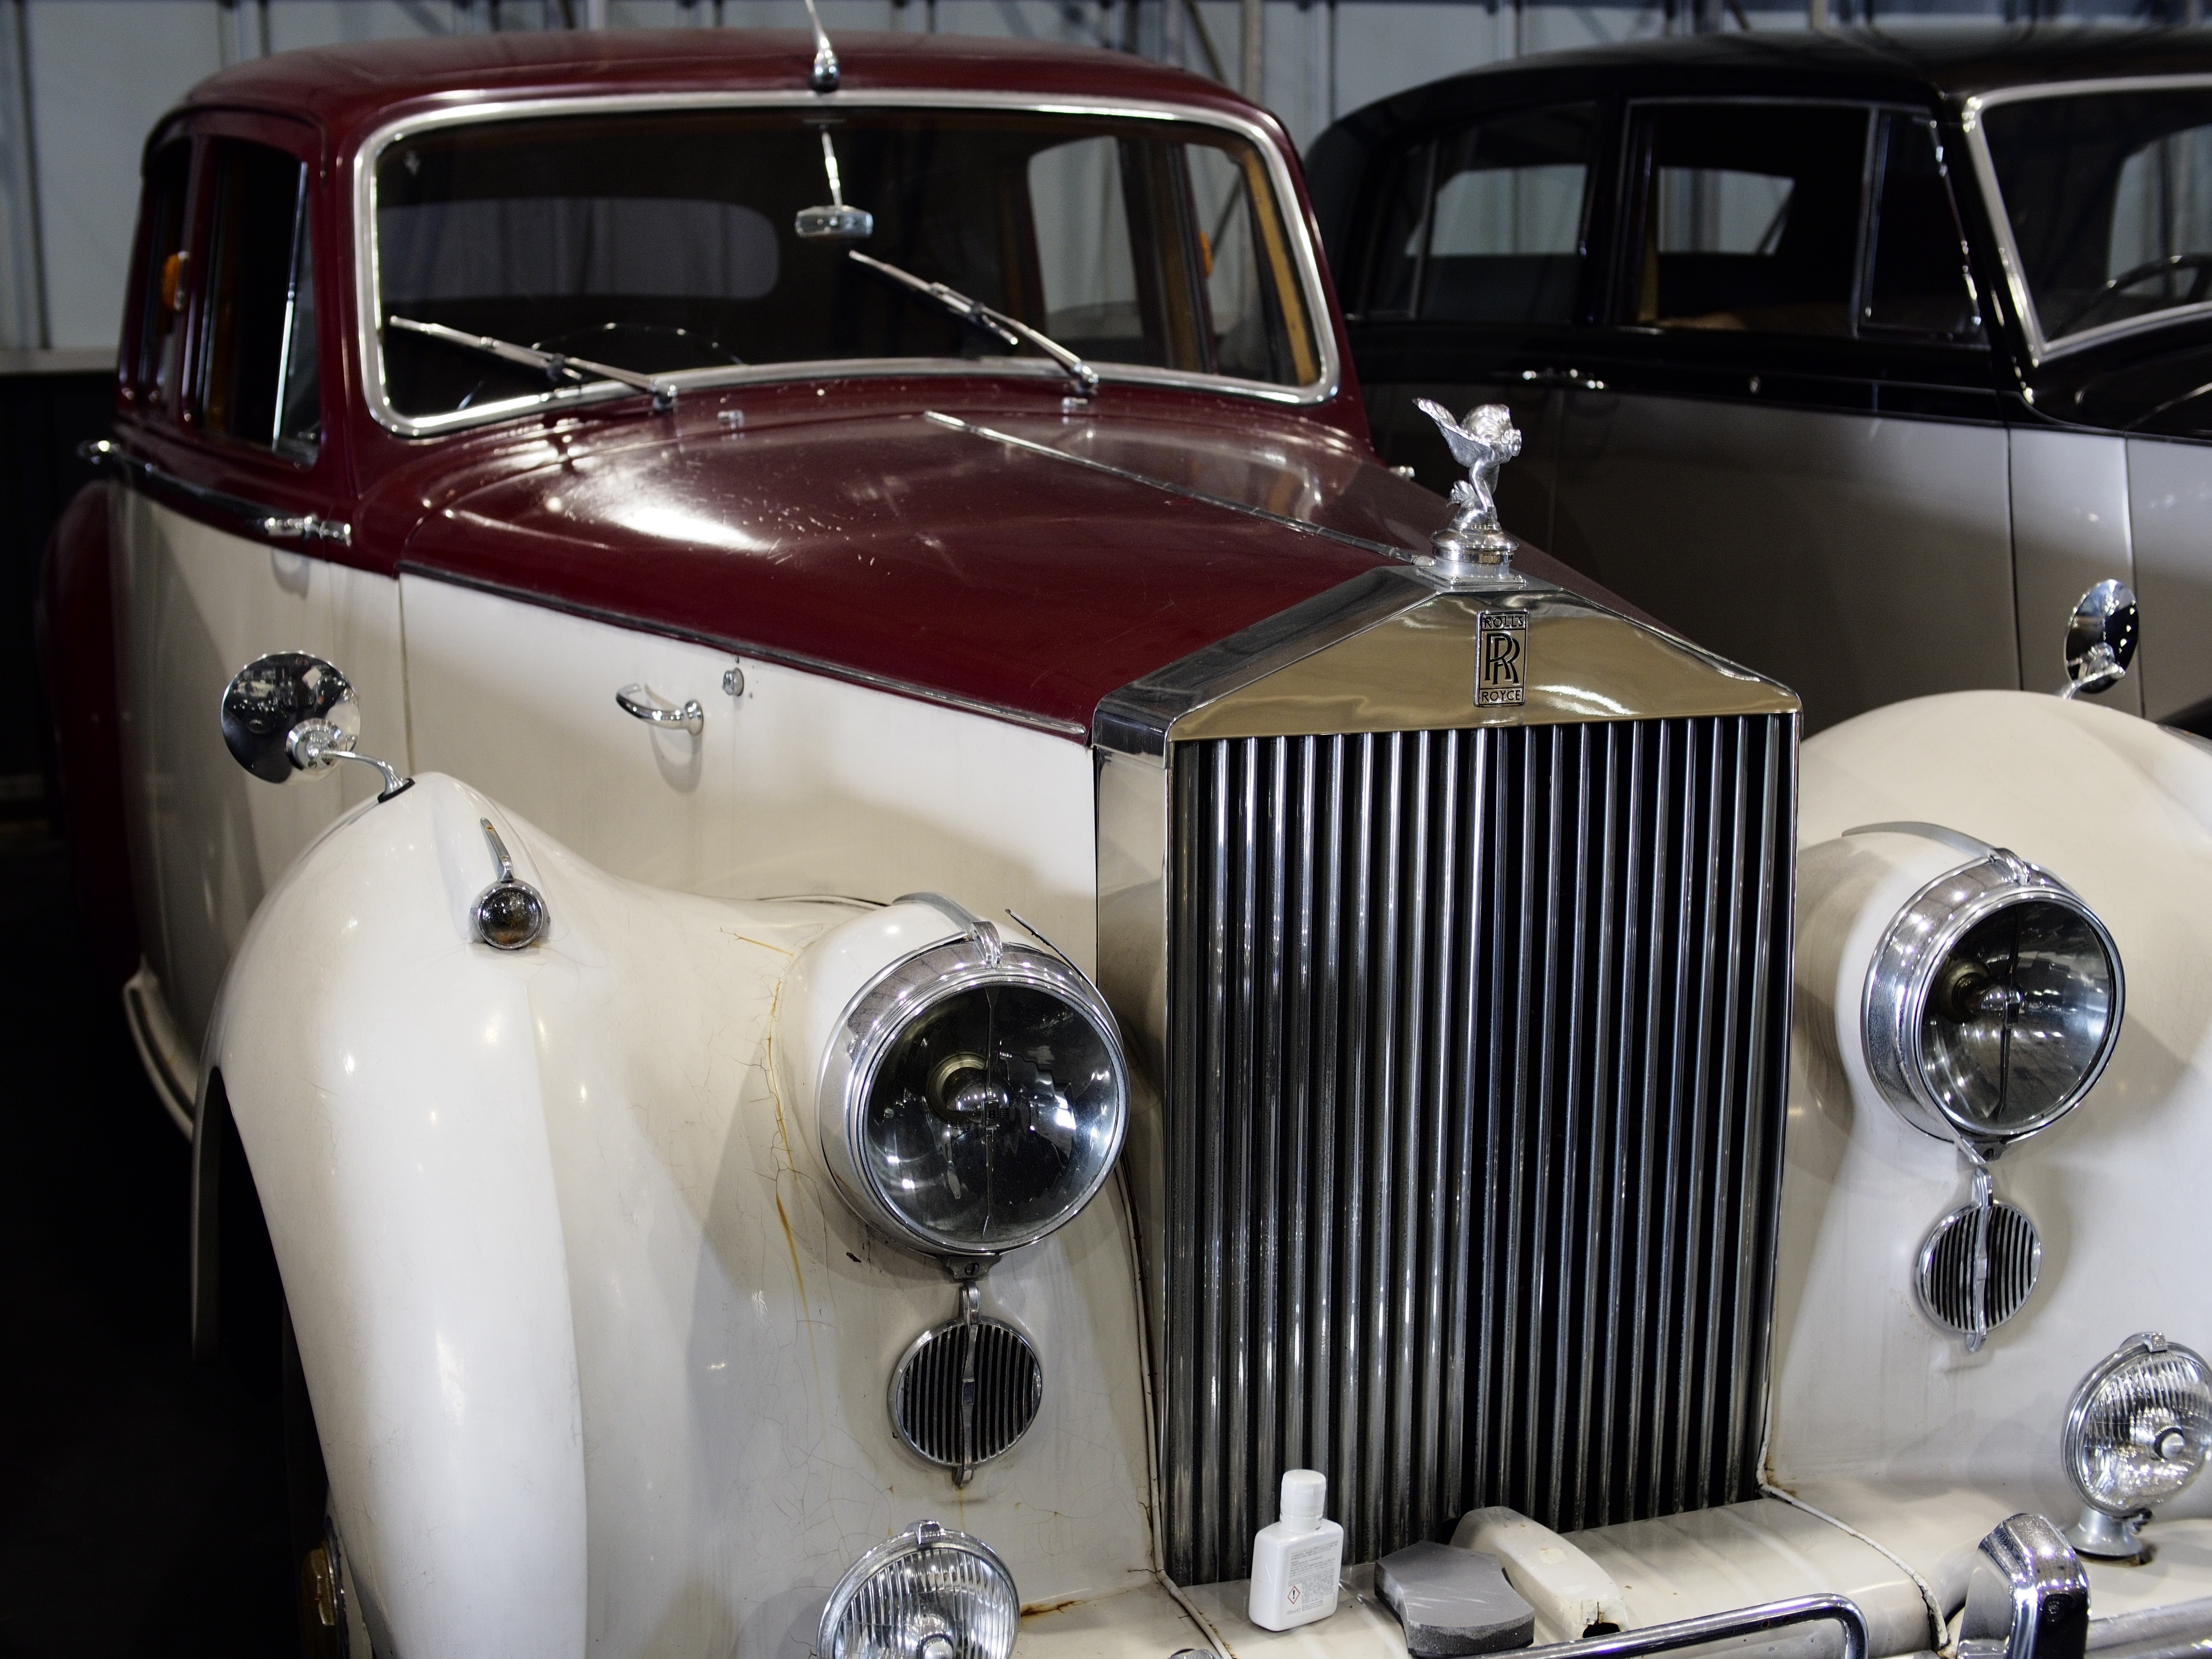
car, vehicle, classic car, automotive, motor vehicle, vintage car, rolls royce, sedan, classic, antique car, land vehicle, automobile make, compact car, luxury vehicle